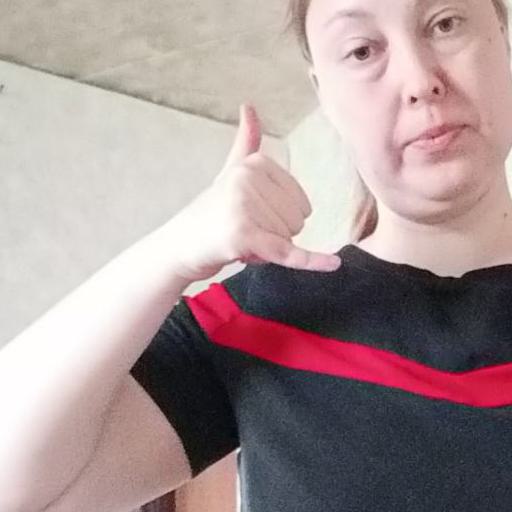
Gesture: call